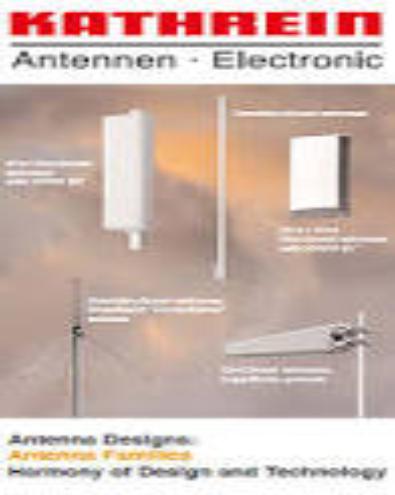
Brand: Kathrein
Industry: Electronic